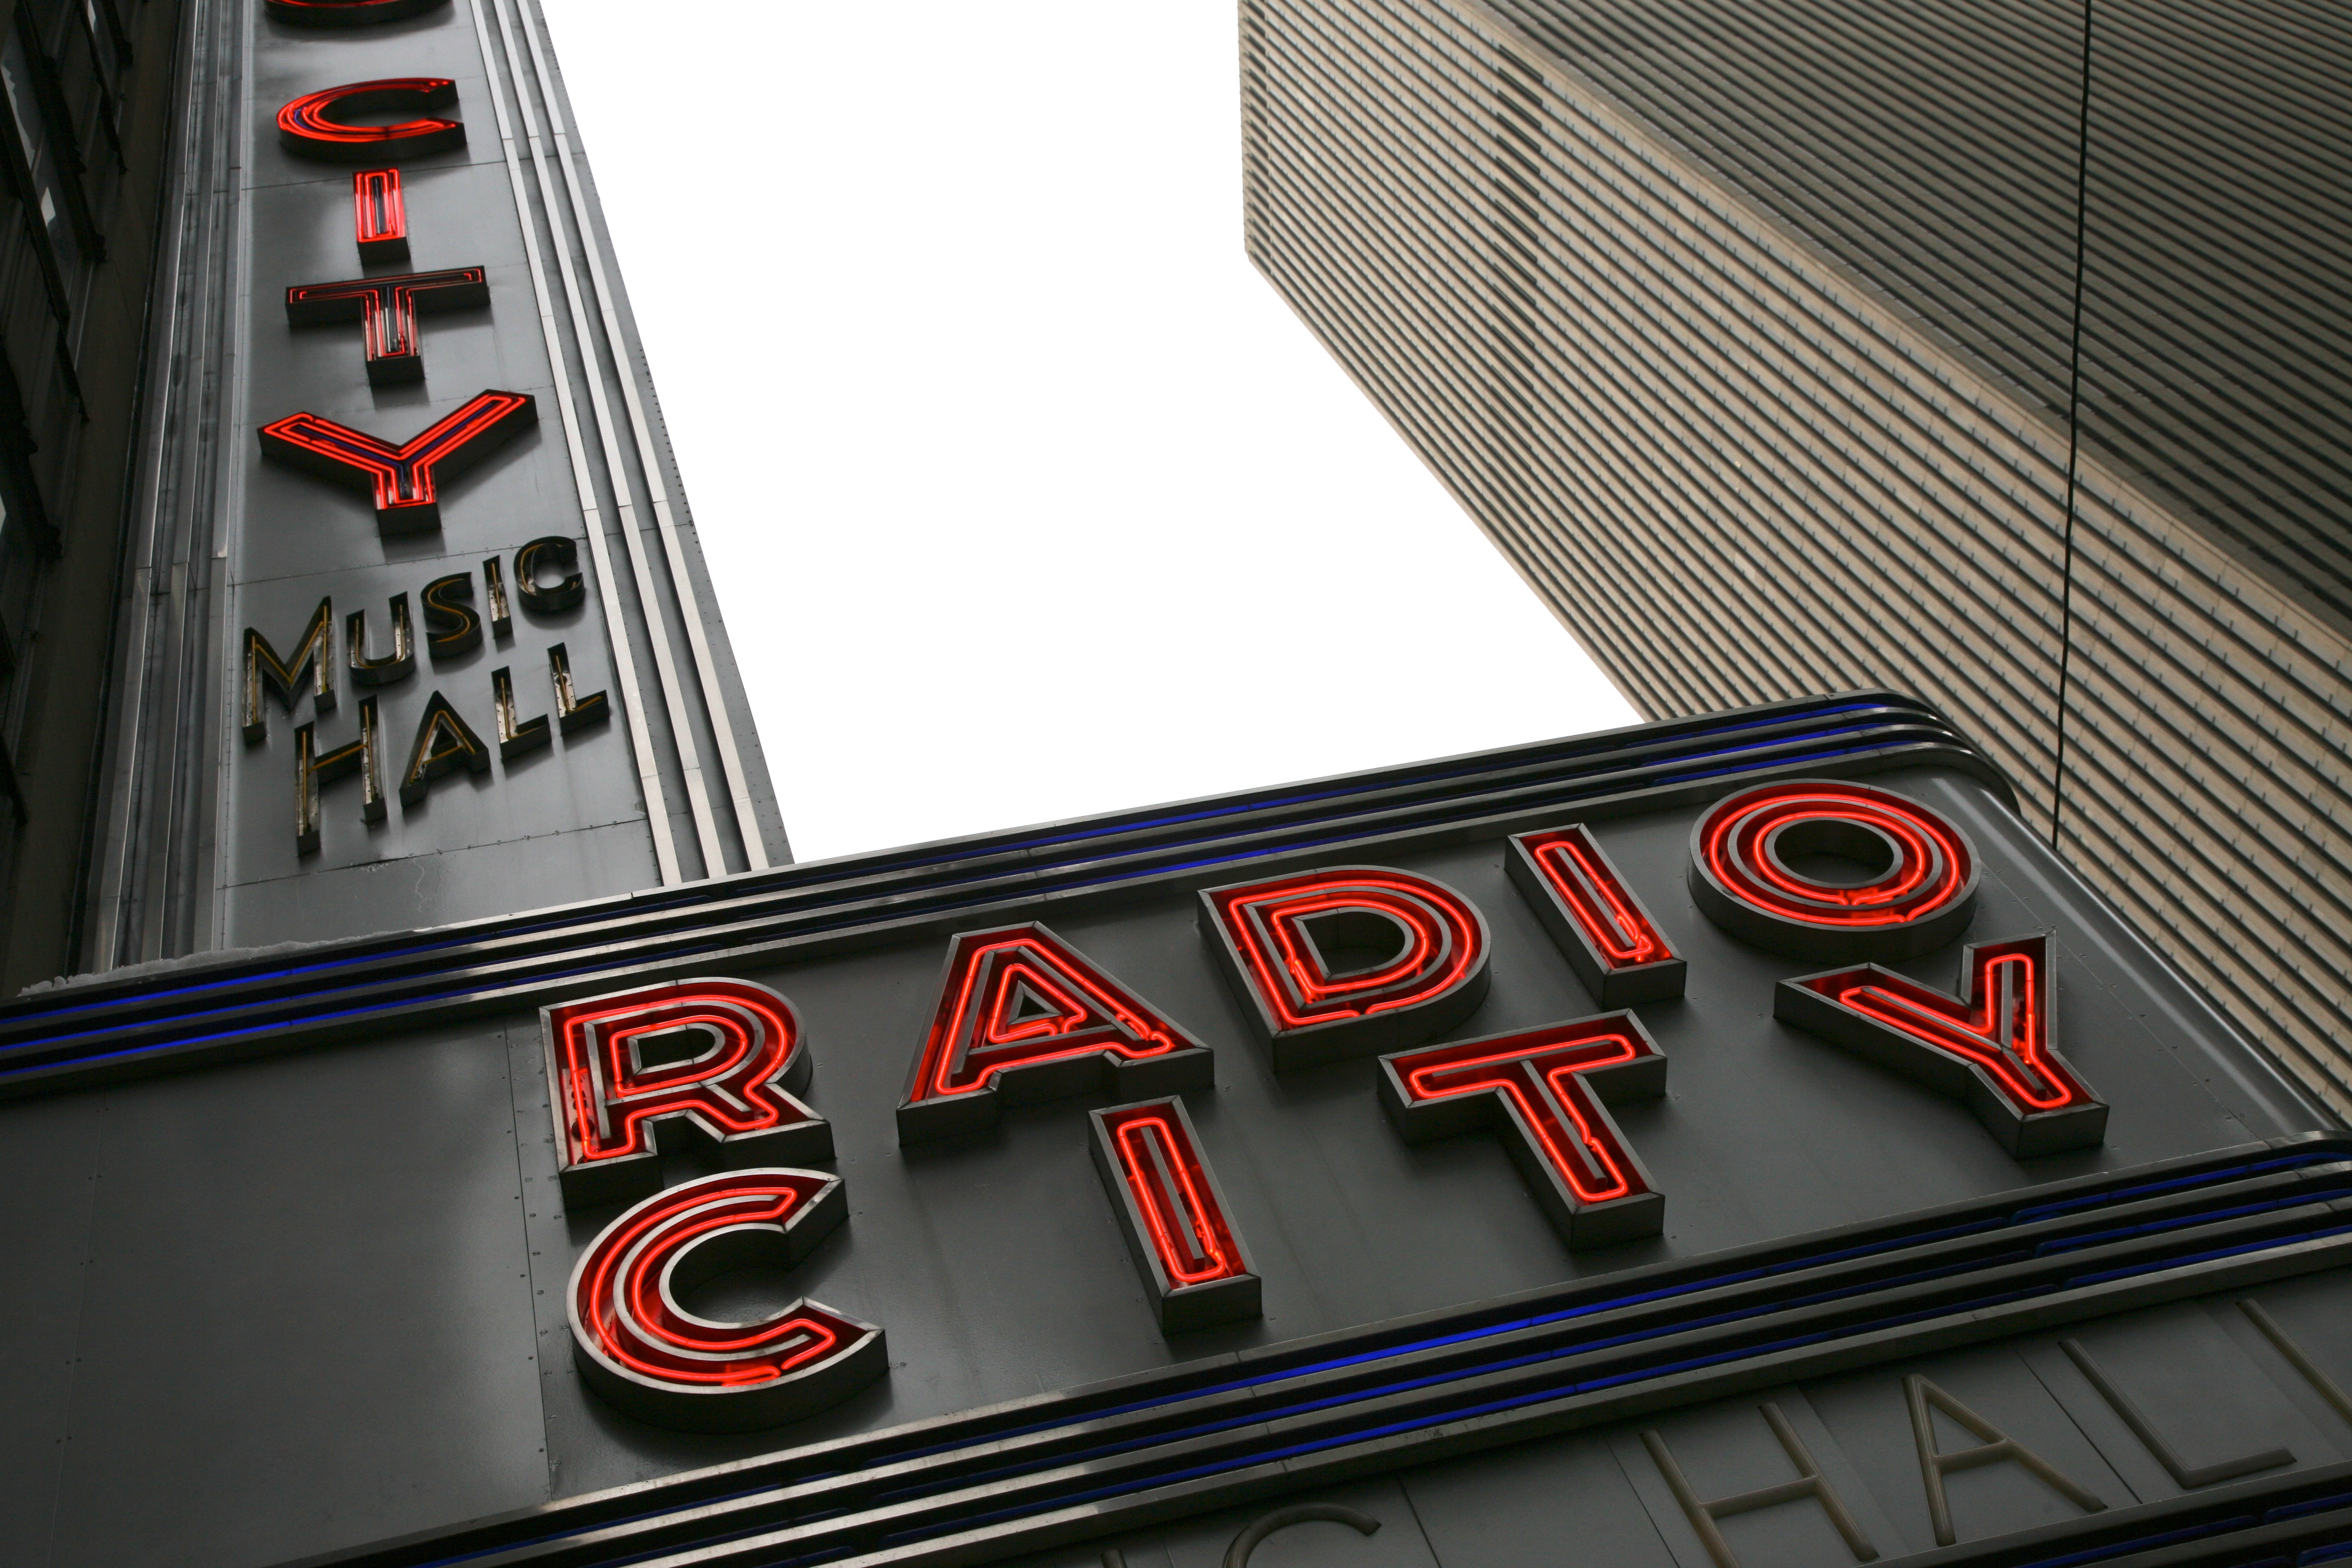
number, advertising, manhattan, sign, nyc, street sign, signage, neon sign, font, theatre, newyork, newyorkcity, ny, shape, midtown, radiocitymusichall, 6thave, rockefellercenter, midtownwest, musichall, avenueoftheamericas, showplaceofthenation, entertainmentvenue, radiocity, citylandmark, automotive exterior, vehicle registration plate